Sungkyunkwan University

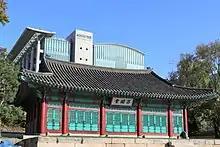
Bicheondang and 600th Anniversary Hall

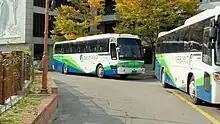
Shuttle buses outside the Student Center

The Natural Sciences Campus, housing natural science, engineering, medicine, and sports departments, is within walking distance of Sungkyunkwan University Station in Yuljeon-dong, northwest Suwon. The 101-hectare campus, 45 km south of Seoul, was established in 1978. At 2,199,187 m, it is more spacious than the campus in Seoul, so sports facilities and a botanical garden are located on this campus.